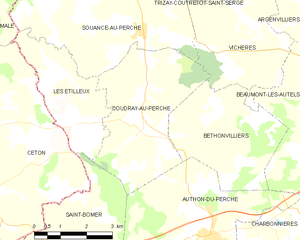
Carte de Coudray-au-Perche et des communes limitrophes.
Coudray-au-Perche est une commune française située dans le département d'Eure-et-Loir en région Centre-Val de Loire.